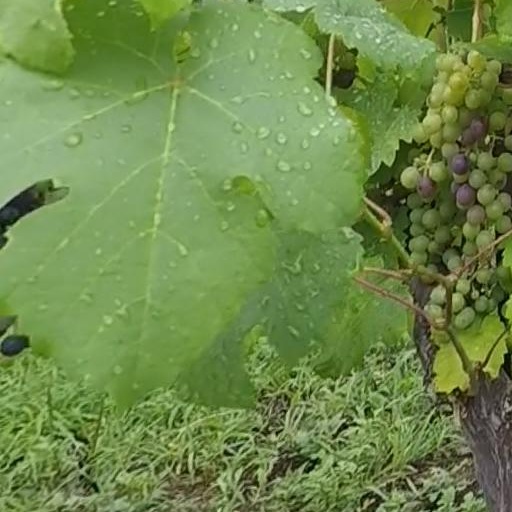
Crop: grape